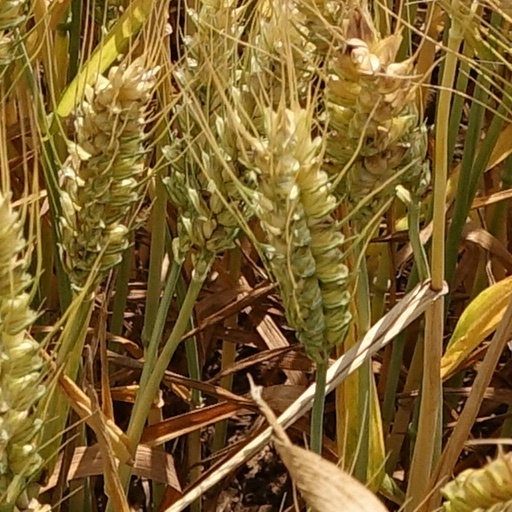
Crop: wheat